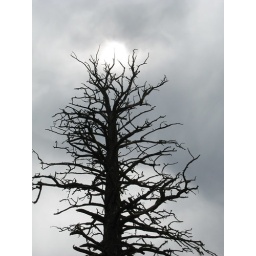
This very large tree stood all by itself at a remote resevoir lake near Loon Lake, BC